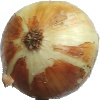
Label: Onion White 1